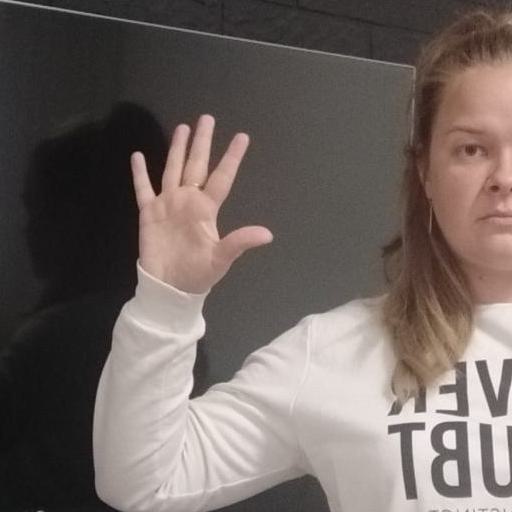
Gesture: palm